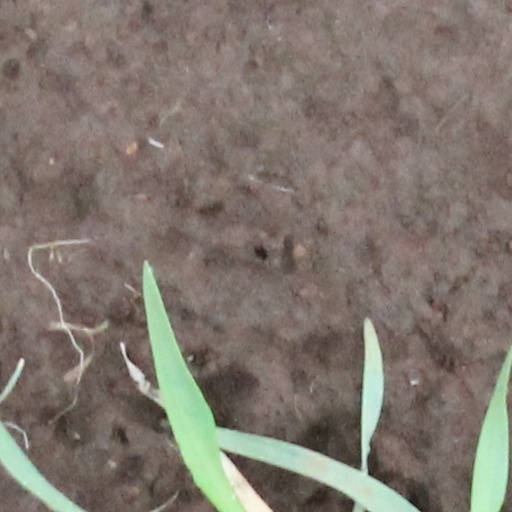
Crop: wheat